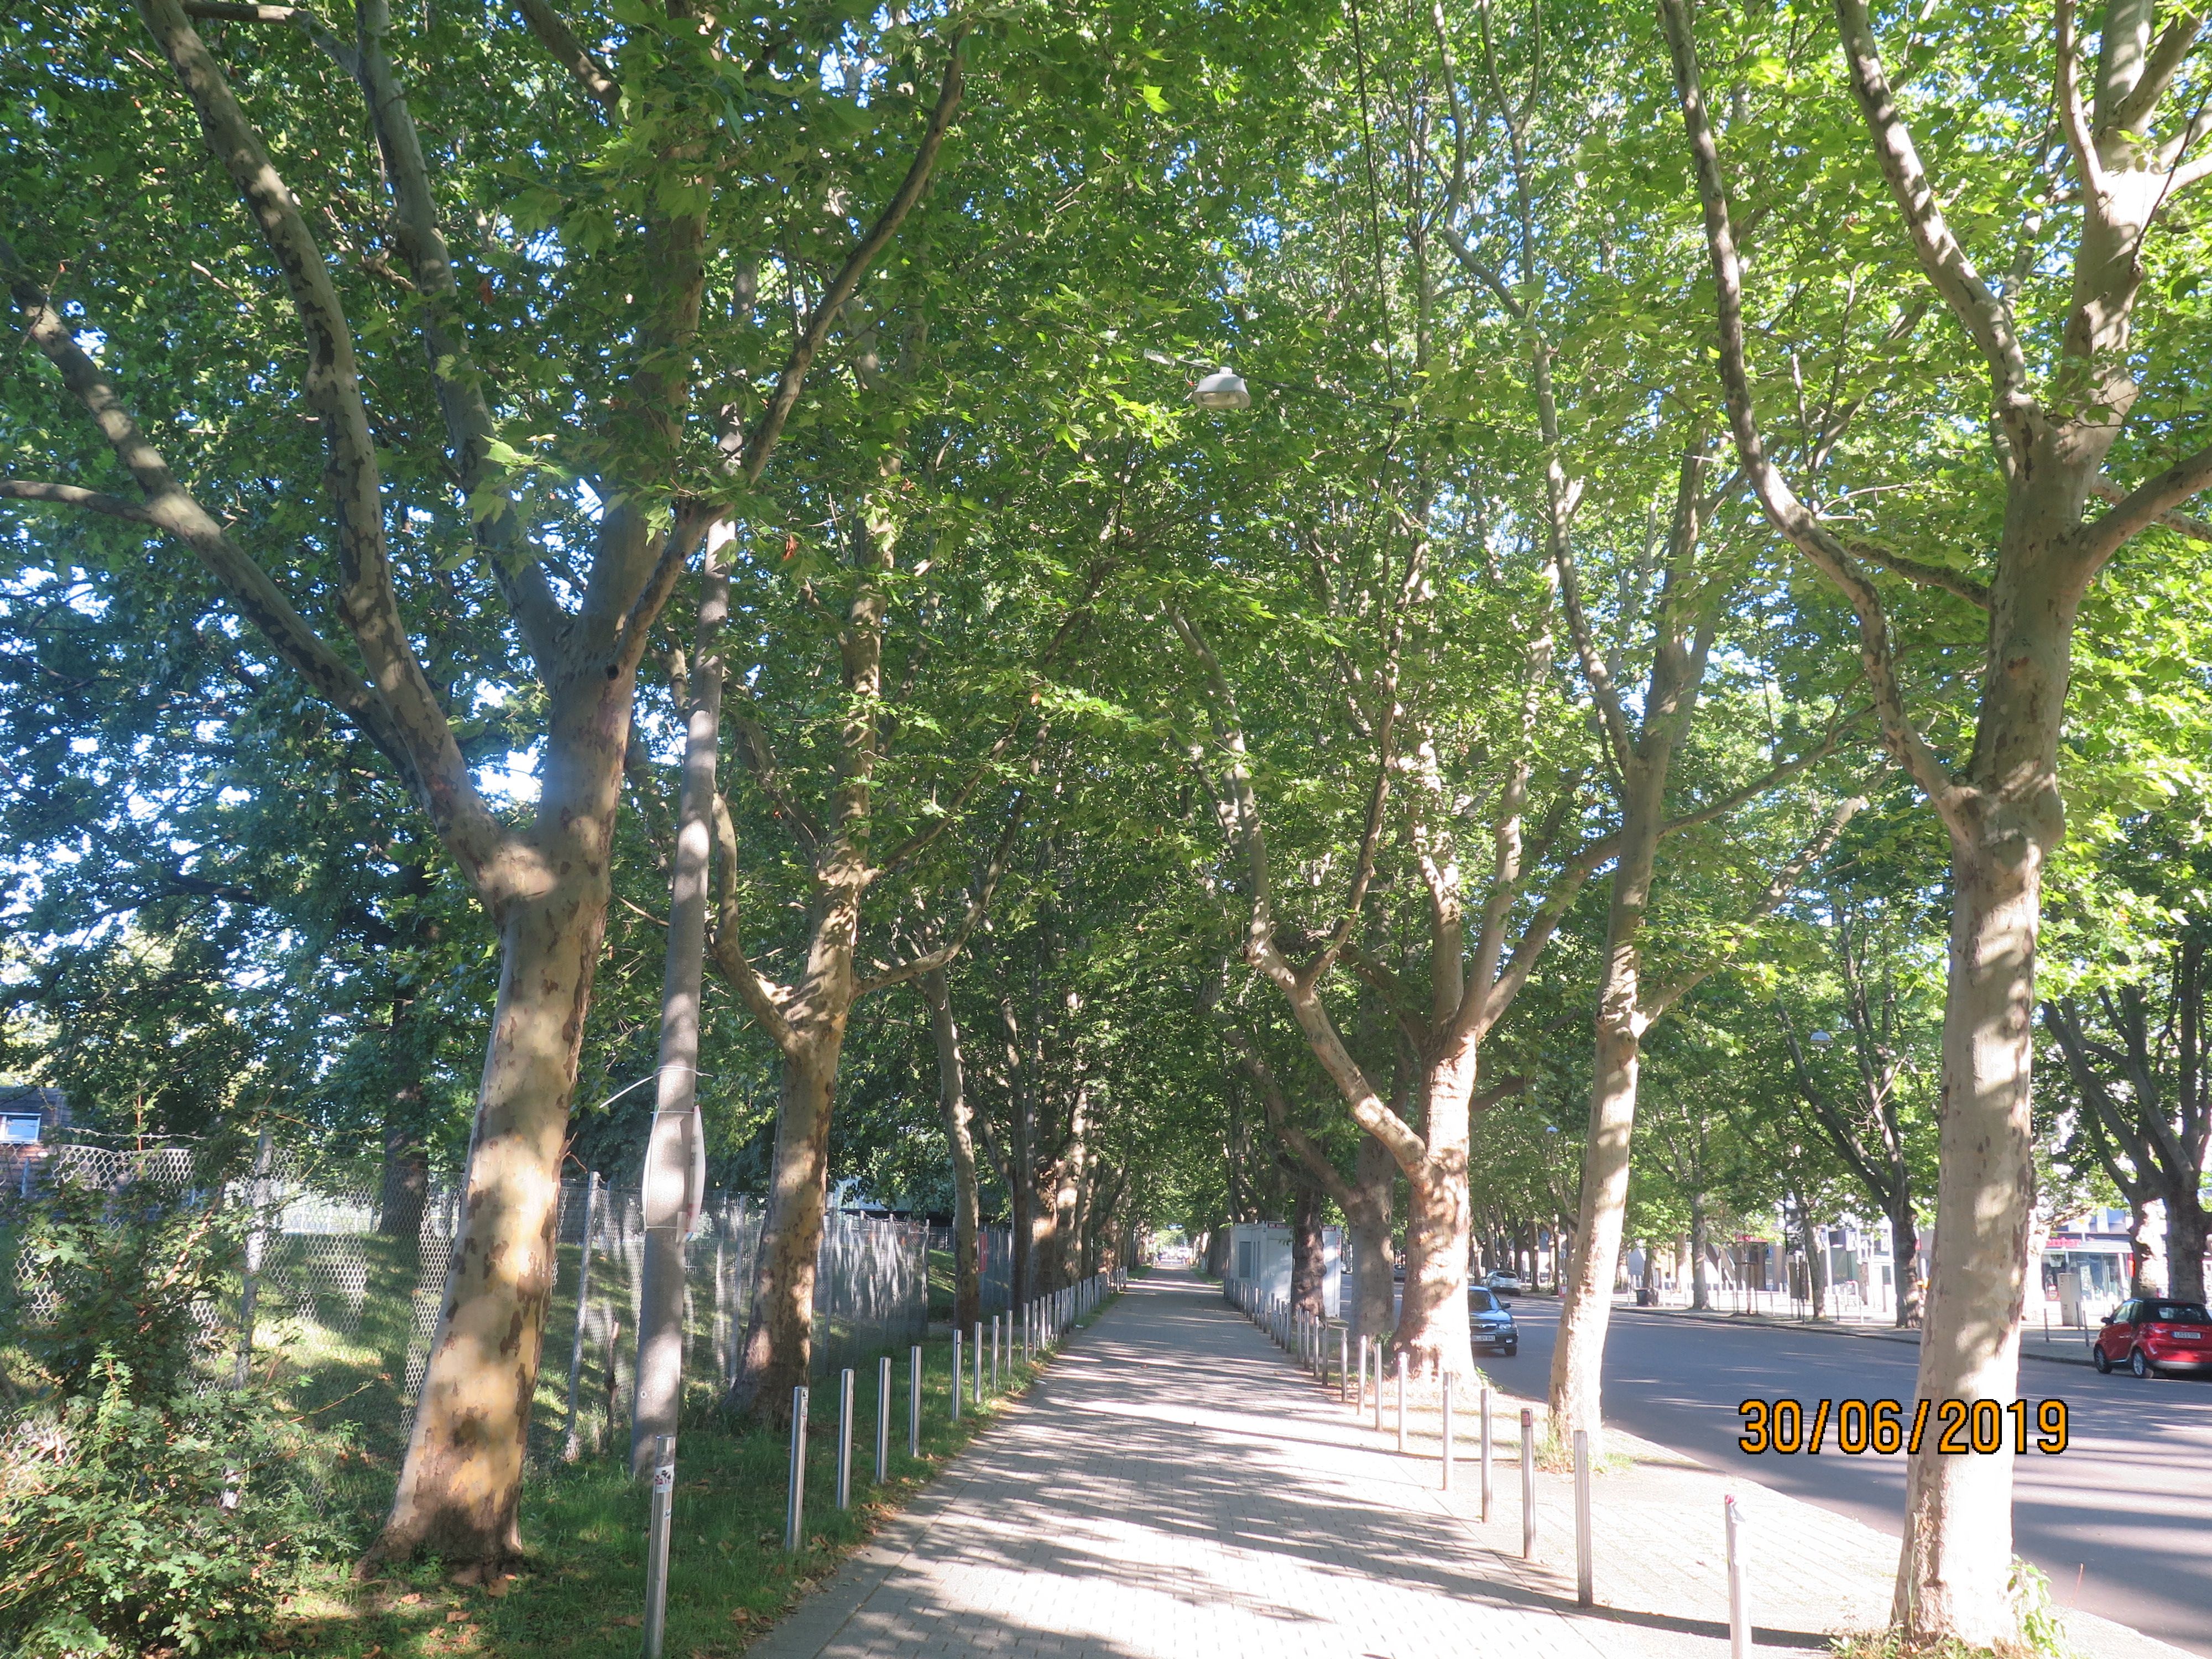
Tree Sidewalk
A peaceful extended sidewalk with two rows of trees on either side. The tall trees on either side of the sidewalk form a picturesque green canopy. Sunlight filters through the foliage casting dappled shadows on the ground. The quiet walkway runs parallel to the street with a few cars visible in the background. The date on the right of the photo is June 30, 2019. The photo conveys a sense of comfort and contemplation.
Wide angle showing both the tree lined path and a portion of the adjacent road. The perspective emphasizes the depth of the path directing the viewer's eye into the distance. The lighting is during the day under strong sunlight creating clear strong shadows. The scene gives the impression of stability.
Labels: Garden, Nature, Outdoors, Arbour, Plant, Tree, Tree Trunk, Path, Sidewalk, Car, Transportation, Vehicle, Vegetation, Land, Woodland, City, Road, Street, Urban, Grass, Park, Person, Grove, Machine, Wheel, Oak, Sycamore, Scenery, Summer, Walkway, sky, trees, street, date
Camera: Canon Canon PowerShot G16
Lens: 6.1 - 30.5 mm, 6-30mm
Aperture: F2.8
Exposure: 1/160 sec
ISO: 160
Focal length: 6.1 mm